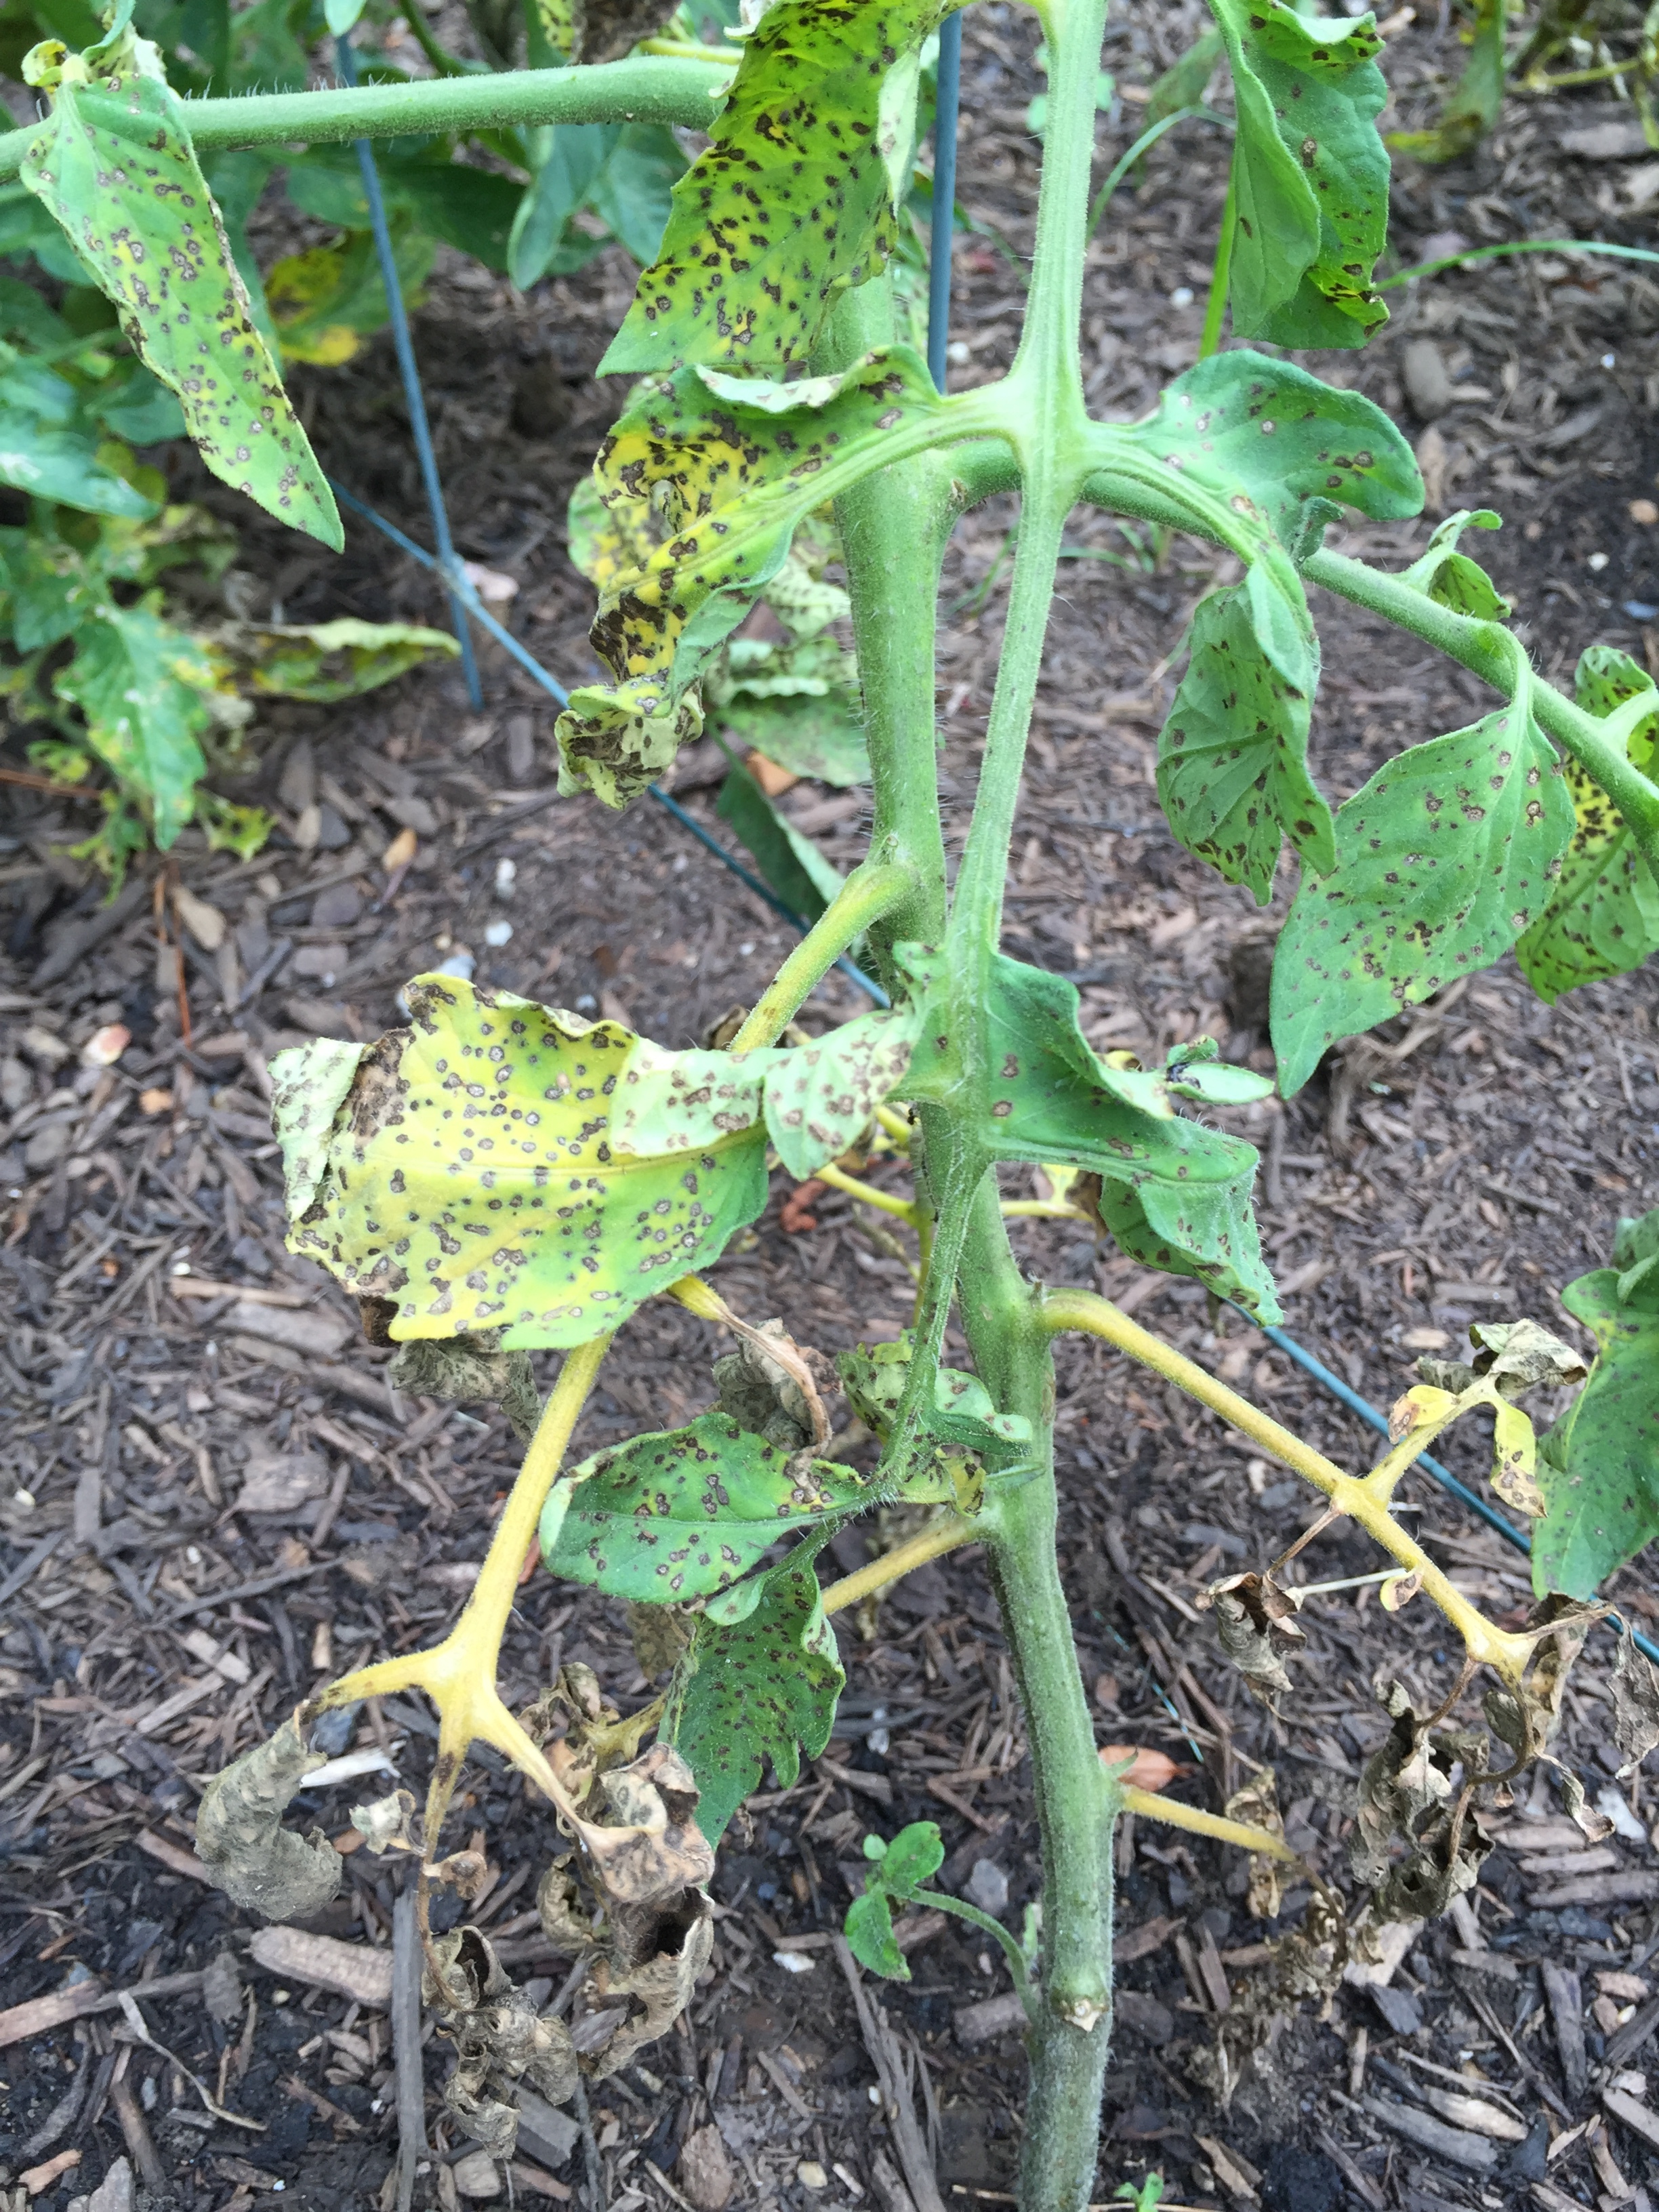
Labels: Tomato Septoria leaf spot, Tomato Septoria leaf spot, Tomato Septoria leaf spot, Tomato Septoria leaf spot, Tomato Septoria leaf spot, Tomato Septoria leaf spot, Tomato Septoria leaf spot, Tomato Septoria leaf spot, Tomato Septoria leaf spot